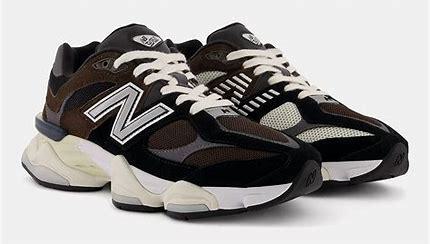
Brand: New
Model: Balance 90